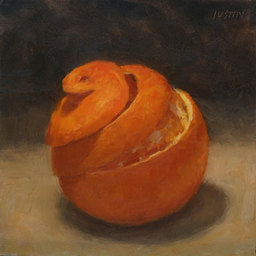
Label: Orange